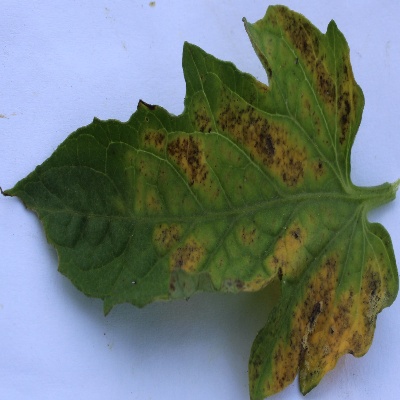
Crop: Tomato
Condition: leaf blight